Good Morning World (Canadian TV series)

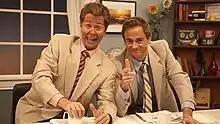
Andy Peppers and Allister Coulter

Good Morning World is a 2007 satirical television show posing as a fictional morning show called "Good Morning World". It starred (and was also created by) Peter Oldring and Pat Kelly, as hosts Andy Peppers and Allister Coulter.